Lenticular printing

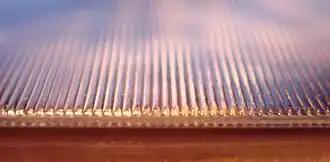
Close-up of the surface of a lenticular print

Lenticular printing is a technology in which lenticular lenses (a technology also used for 3D displays) are used to produce printed images with an illusion of depth, or the ability to change or move as they are viewed from different angles.